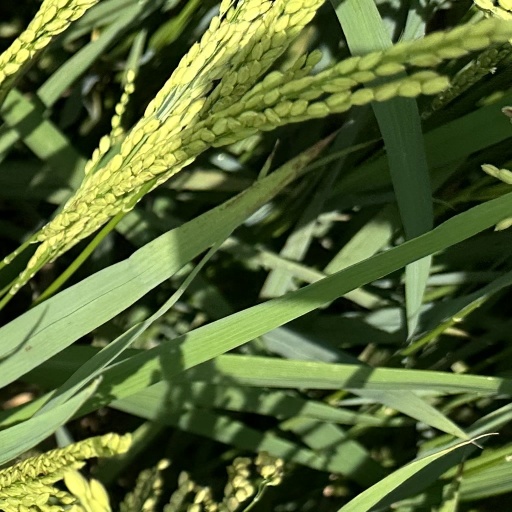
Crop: rice